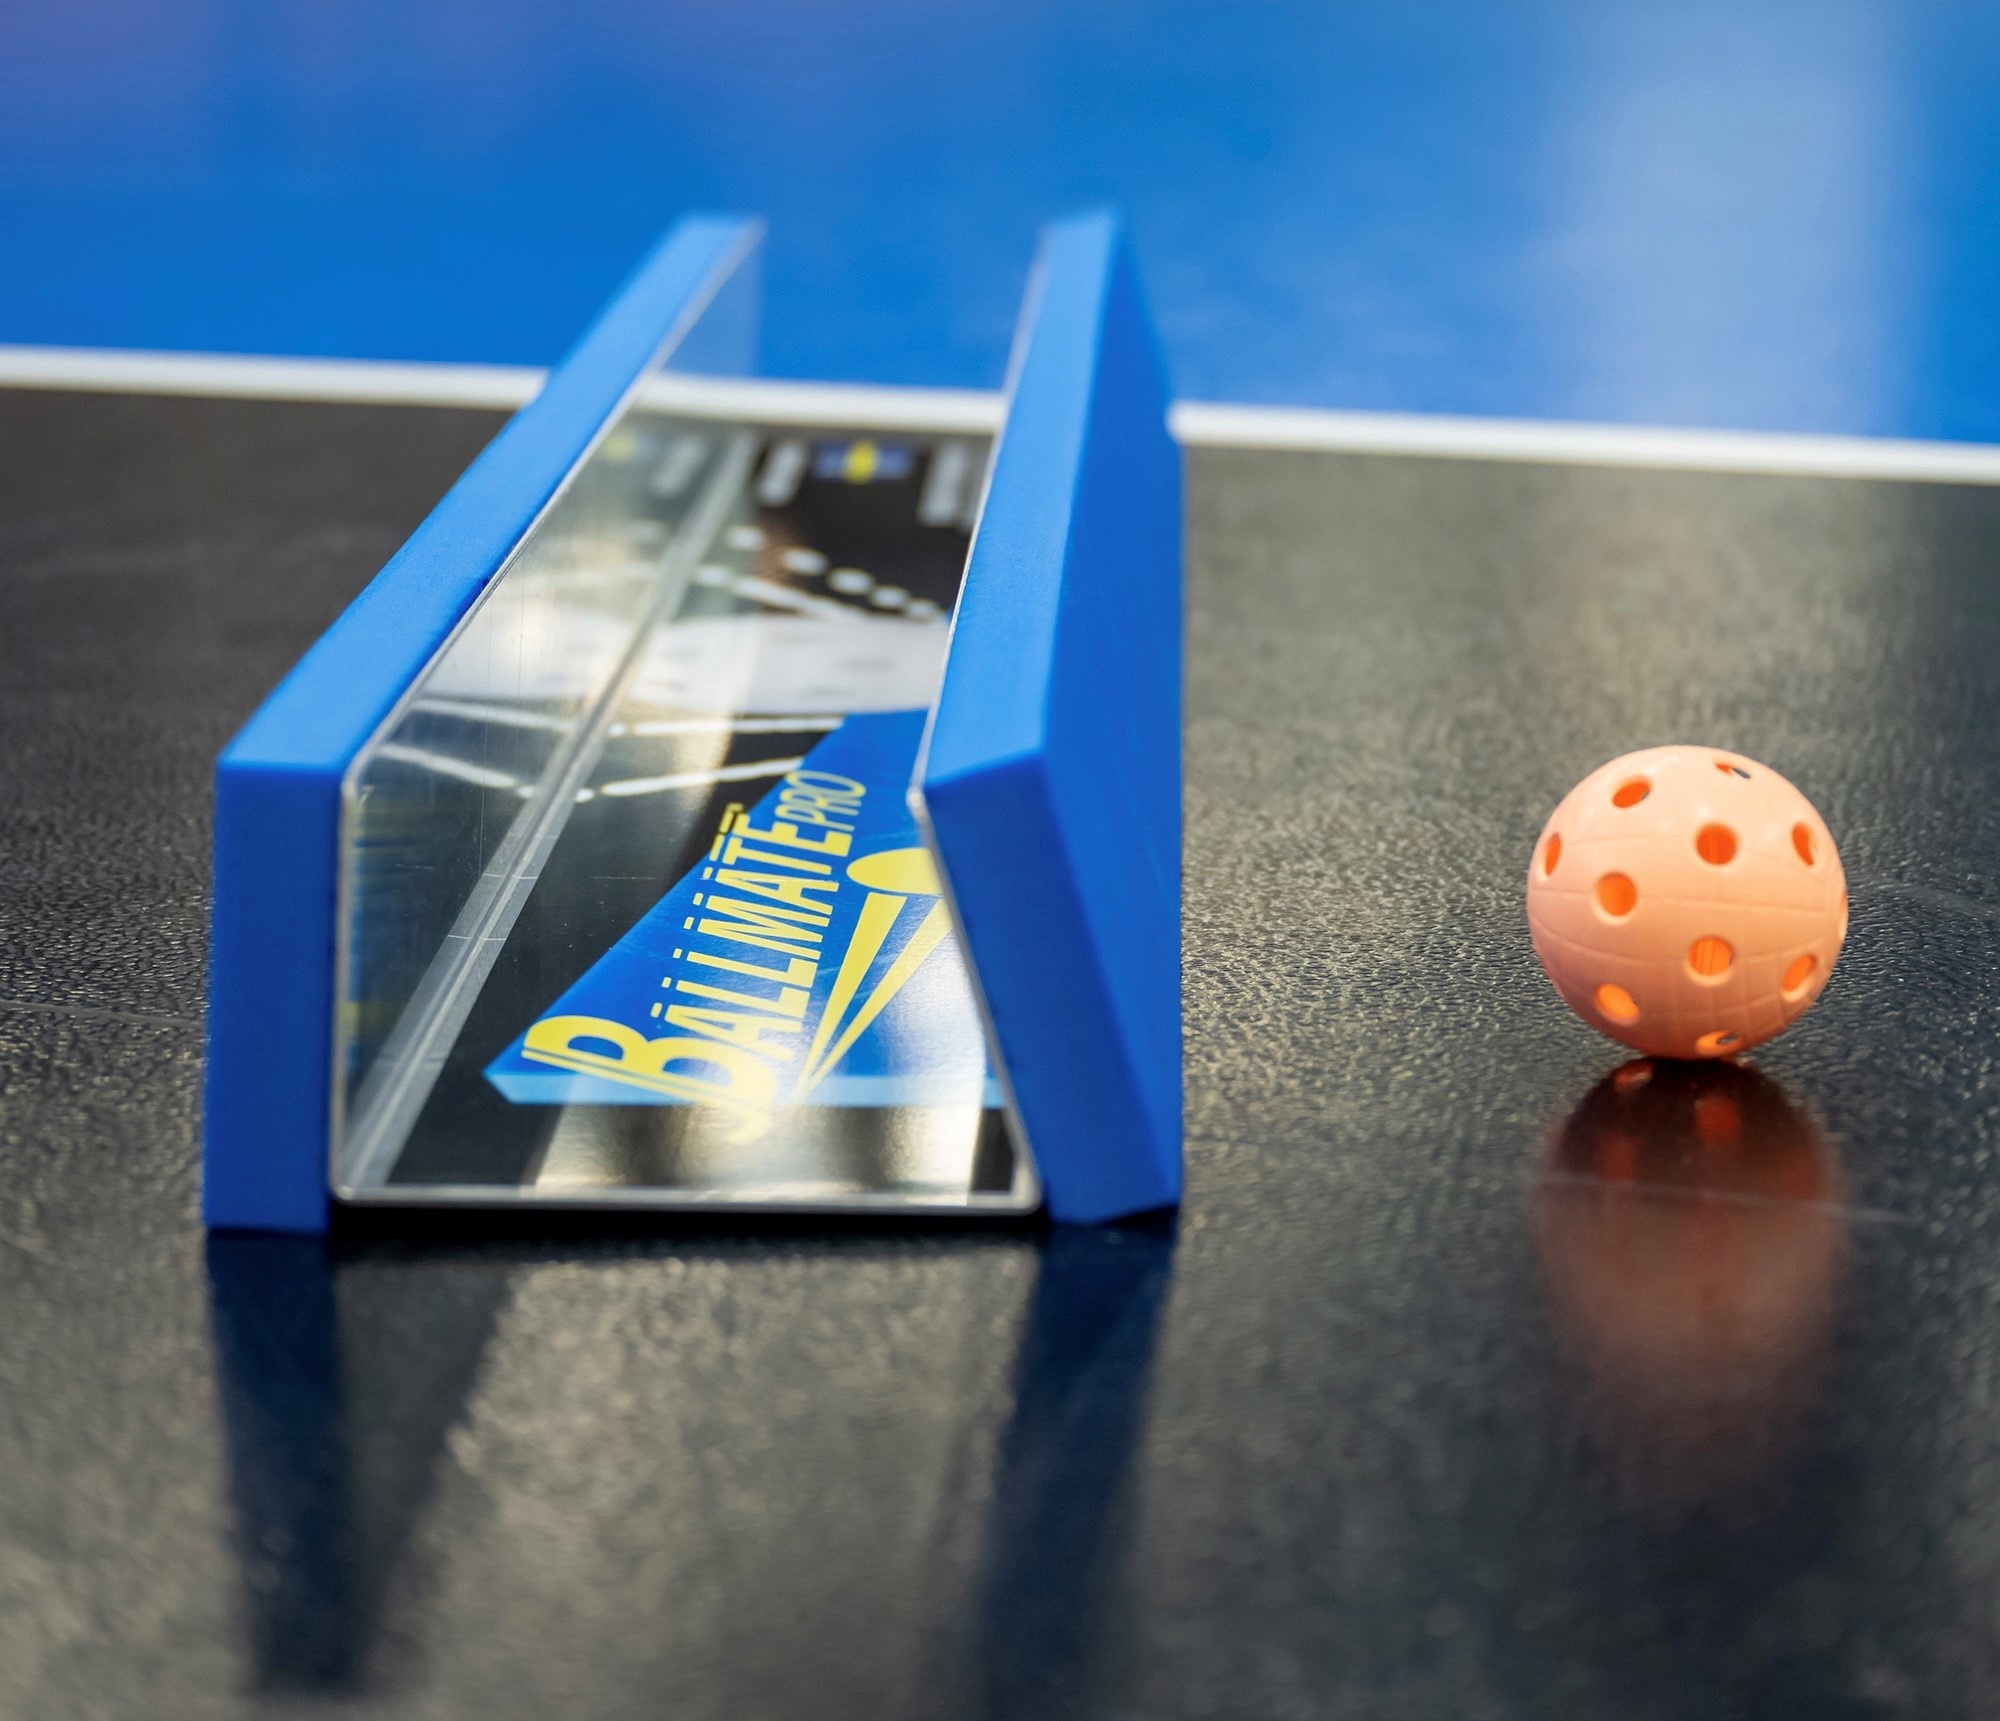
Passare Innebandy - Ballmate PRO
Innebandypassaren Ballmate Pro är den optimala träningsprodukten för innebandylaget och/eller för den individuella träningen hemma. Under utvecklingen av Ballmate Pro har vi diskuterat viktiga utvecklingsområden med några av världens bästa spelare och tränare. Deras slutsats är att sporten kommer att bli snabbare, och att kräva mer av spelarnas tekniska förmåga. Ballmate Pro har alla de egenskaper en passare för innebandy skall ha. Den blå foamen returnerar bollen i hög hastighet. Den ena sida är 90 grader, och den andra 106 grader, perfekt för att träna volley mottagning och volley skott! Passaren användas på båda sidorna. Ballmate PRO rebounder kan användas med forehand, backhand och och volley med två spelare samtidigt. Ballmate Pro: Ramen är gjord av aluminium, 2 x 100cm foam. L: 100cm W: 20cm H: 10cm W: 2kg
Brand: ballmate
Category: Sporting Goods > Athletics > Racquetball & Squash > Racquetball & Squash Training Aids > Racquetball & Squash Rebounders